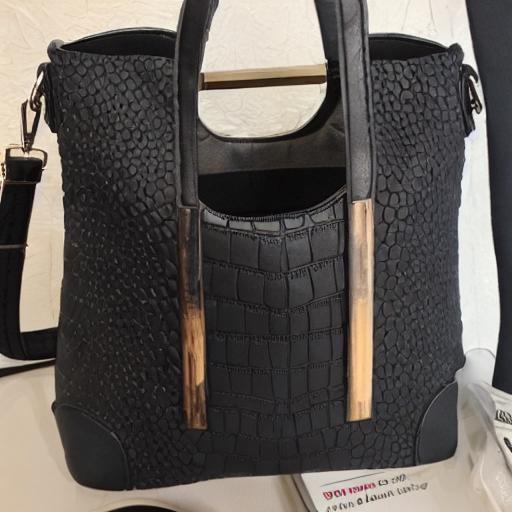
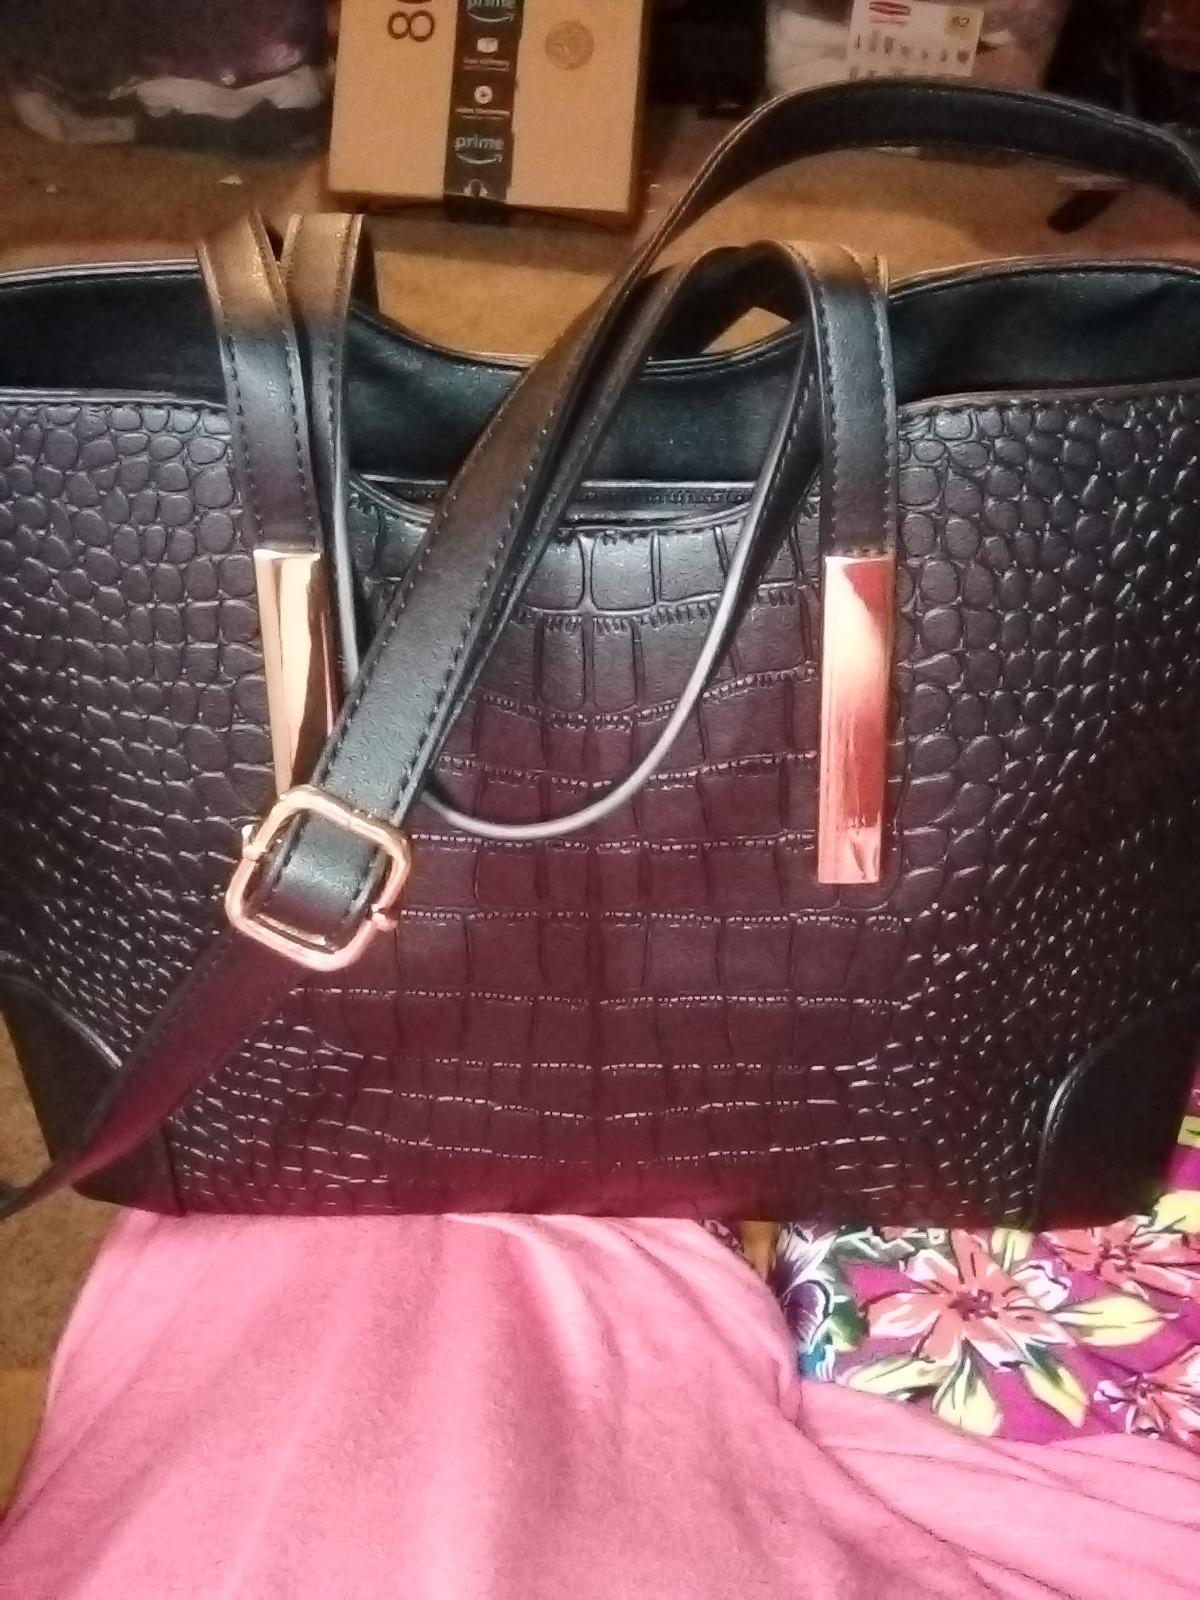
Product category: accessories_handbag
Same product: no